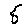
Label: 8